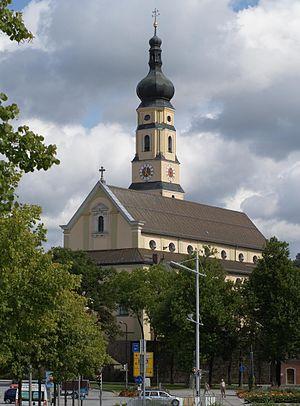
Deggendorf est une ville en Bavière faisant partie de l'arrondissement de Deggendorf dans le district de Basse-Bavière.